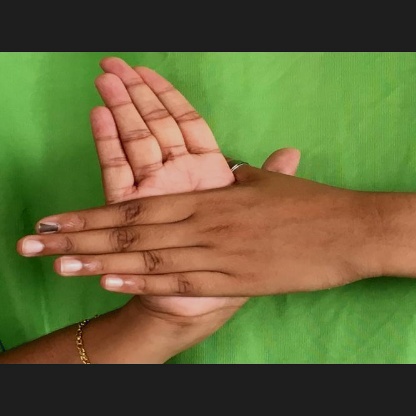
Mudra: Chakra